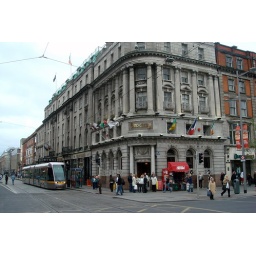
A luas tram about to cross O'Connell street in central Dublin, Ireland.